List of international goals scored by Andriy Shevchenko

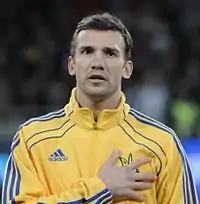
Andriy Shevchenko with Ukraine in 2011

Andriy Shevchenko is a Ukrainian former professional footballer who represented the Ukraine national football team as a striker for 17 years from 1995 to 2012. He is the Ukraine national team's all-time top goalscorer with 48 goals in 111 appearances, and the third most-capped Ukrainian international. He has represented the nation in two international tournaments, the 2006 FIFA World Cup and the 2012 UEFA European Championship, and participated in each of his country's qualifying campaigns during his international career.